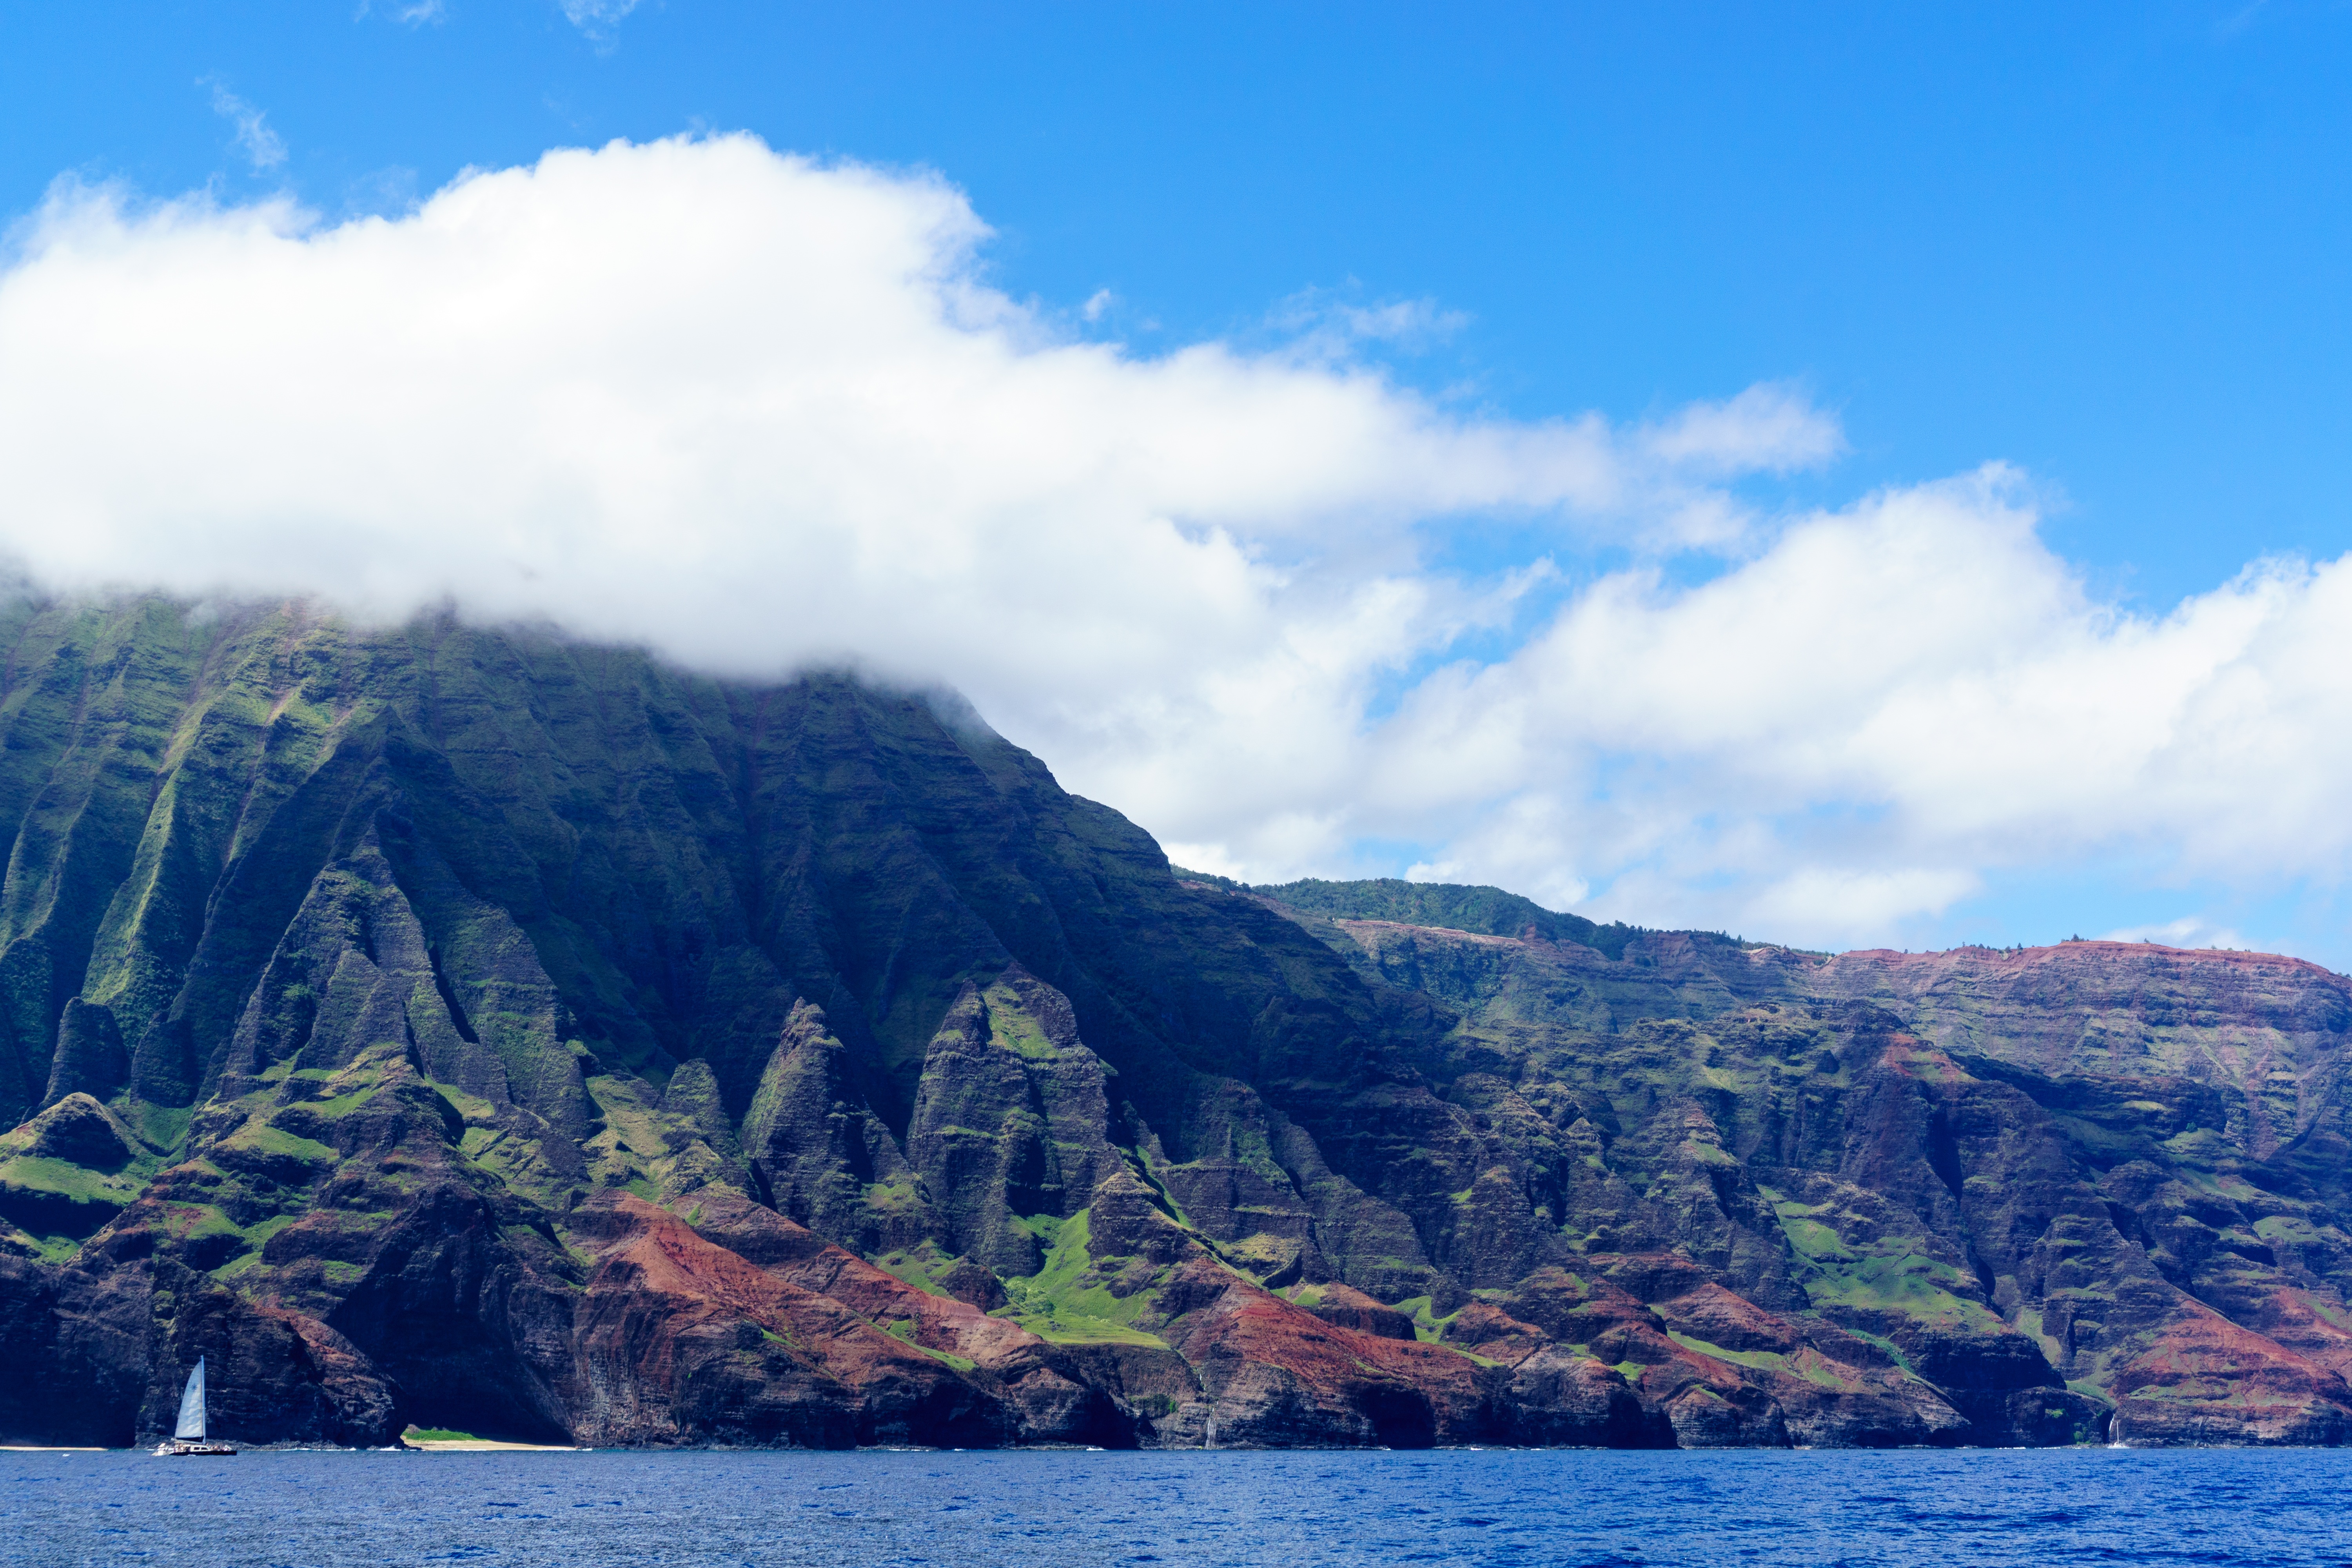
sea, coast, water, nature, ocean, mountain, cloud, lake, mountain range, summer, vacation, coastline, paradise, tropical, bay, island, blue, fjord, reservoir, hawaii, body of water, sunny, loch, kauai, landform, geographical feature